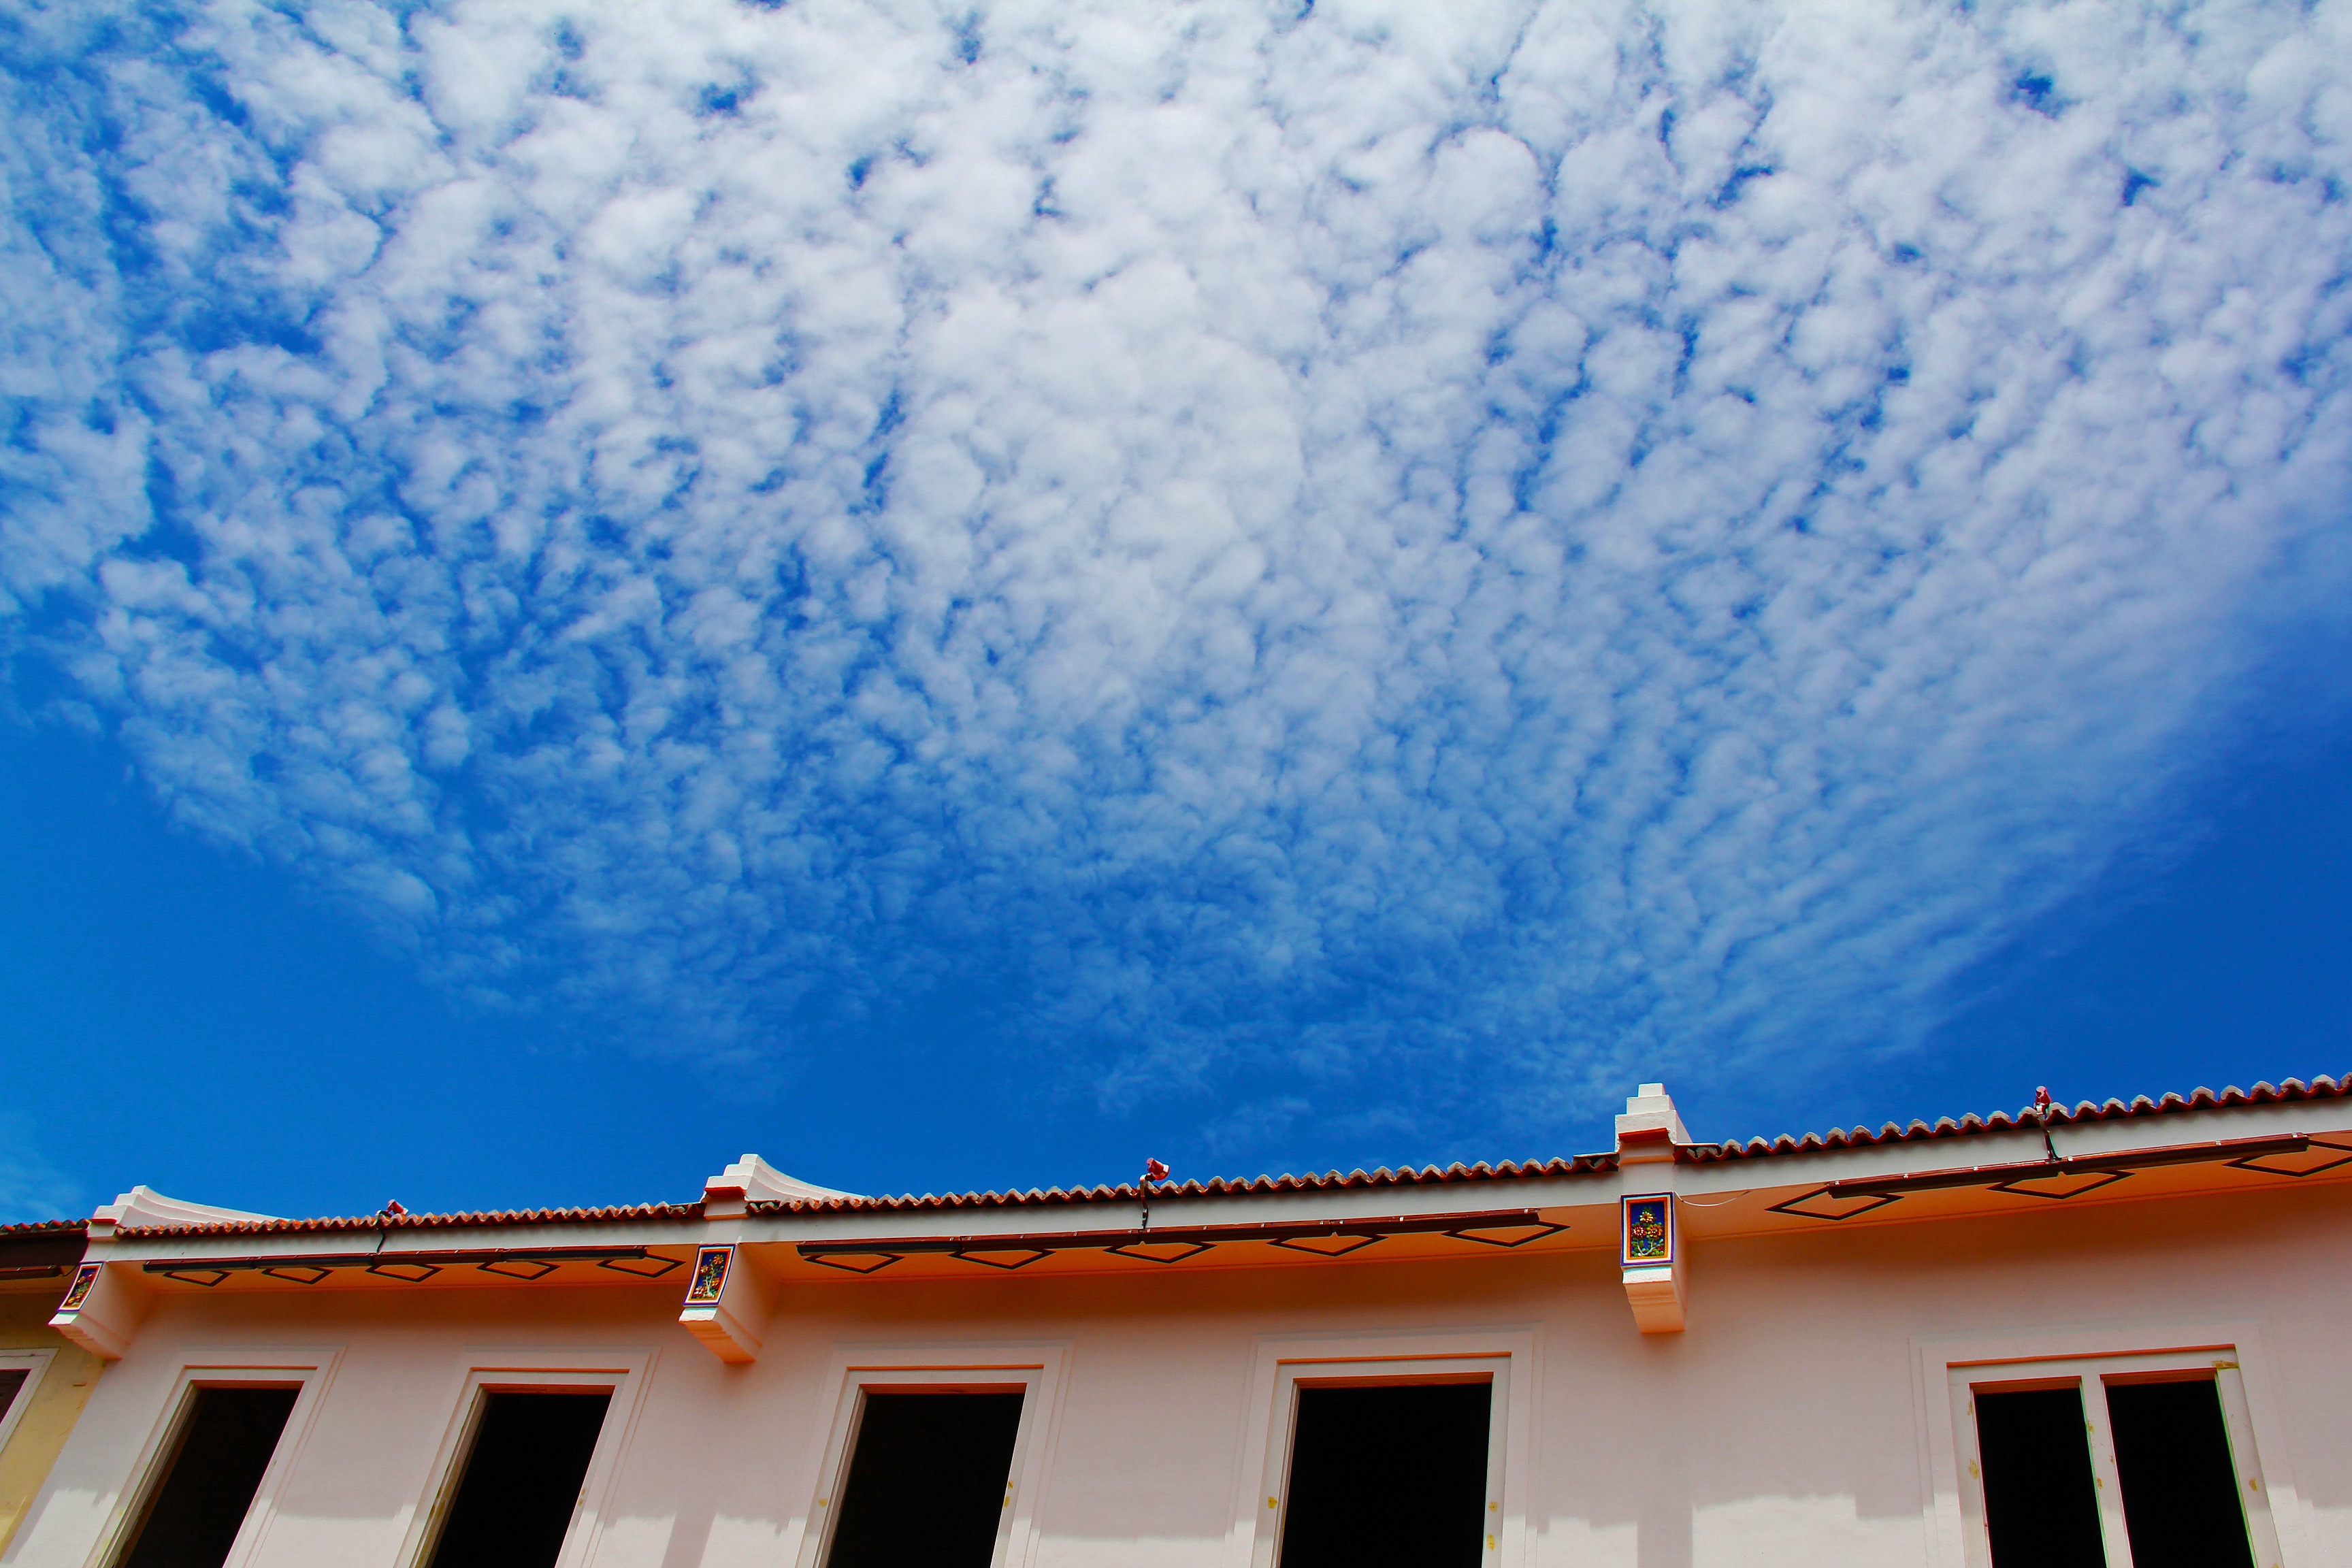
cloud, architecture, sky, sunlight, building, tourist, travel, asia, blue, tourism, old town, hot, day, malaysia, melaka, malacca, atmosphere of earth, peranakan